World Institute of Kimchi

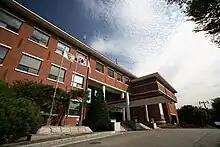
Entrance to the World Institute of Kimchi.

The World Institute of Kimchi (WiKim) is an affiliate institution of established in 2010 that specializes in research and development related to kimchi. The institute is located at 86 Gimchi-ro, Nam District, Gwangju.